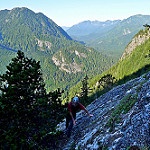
Label: mountain